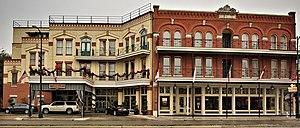
Le Fairmount Hotel est un hôtel de San Antonio au Texas. Construit en 1906, il est inscrit sur le Registre national des lieux historiques depuis 1988.